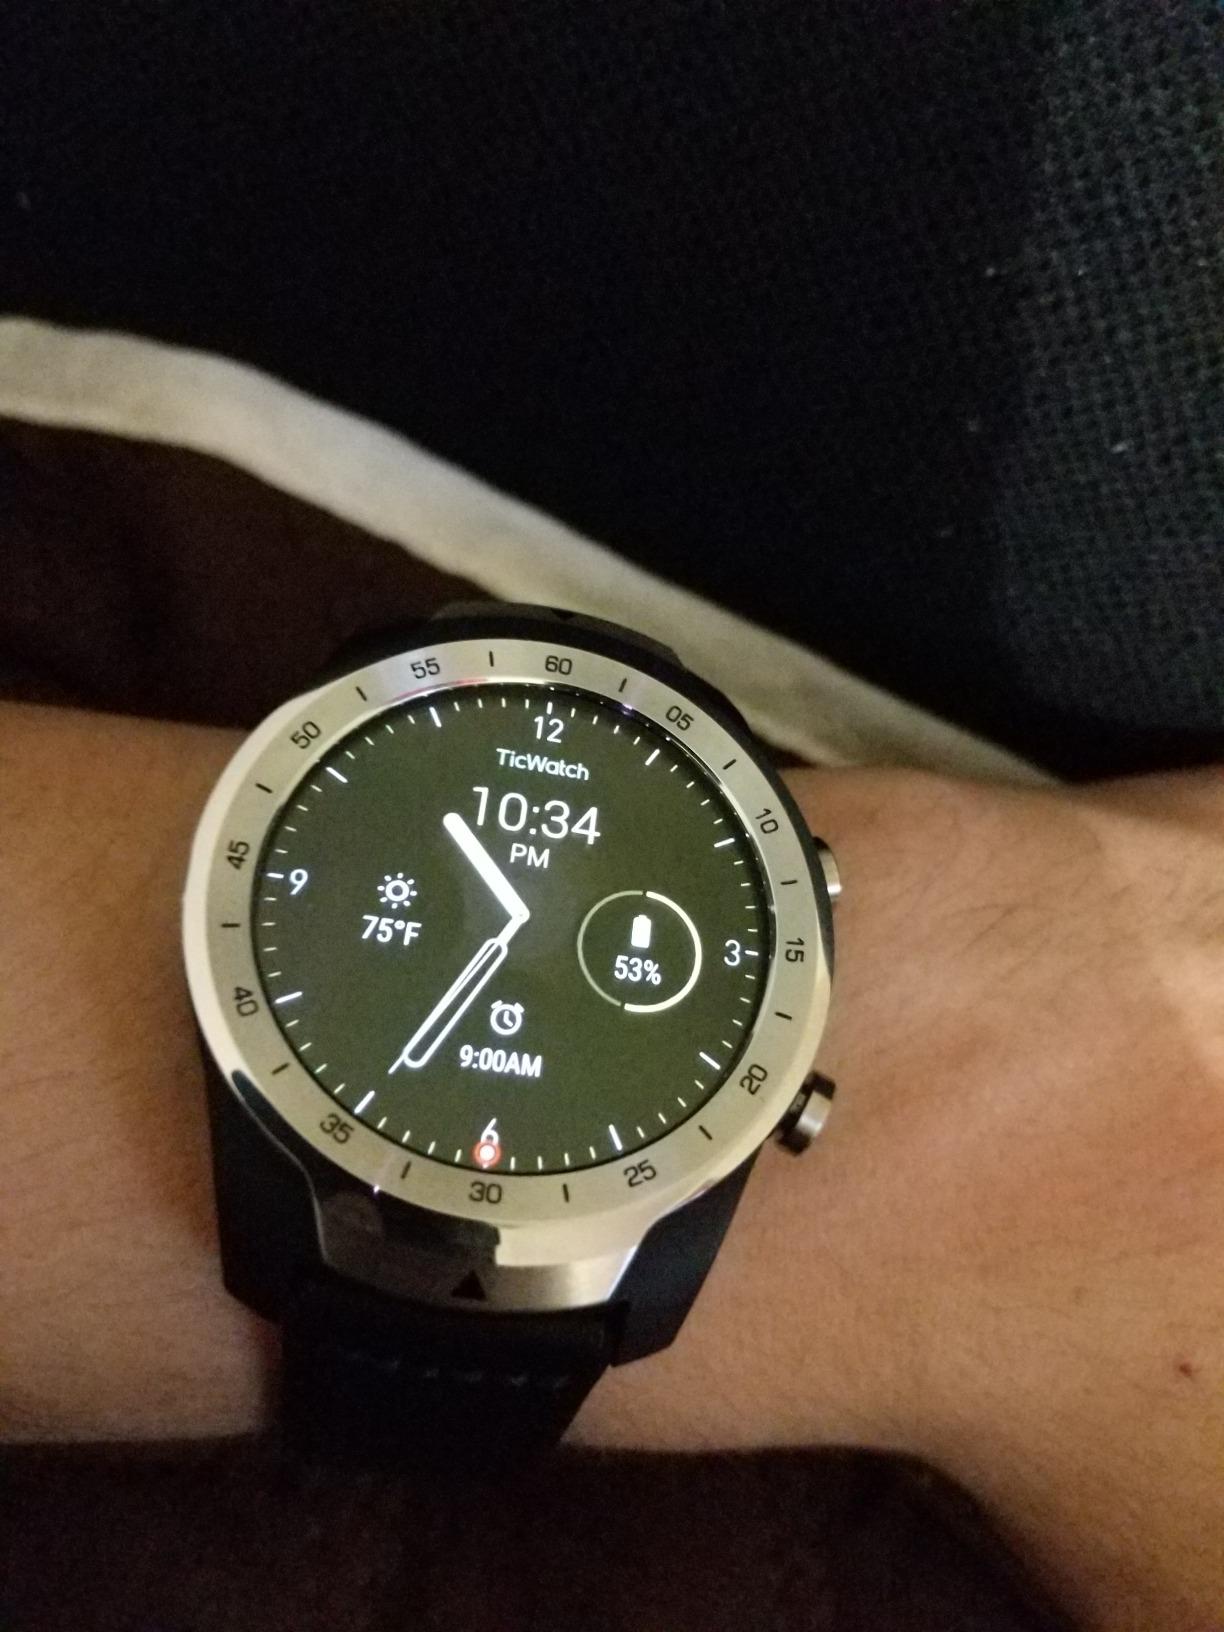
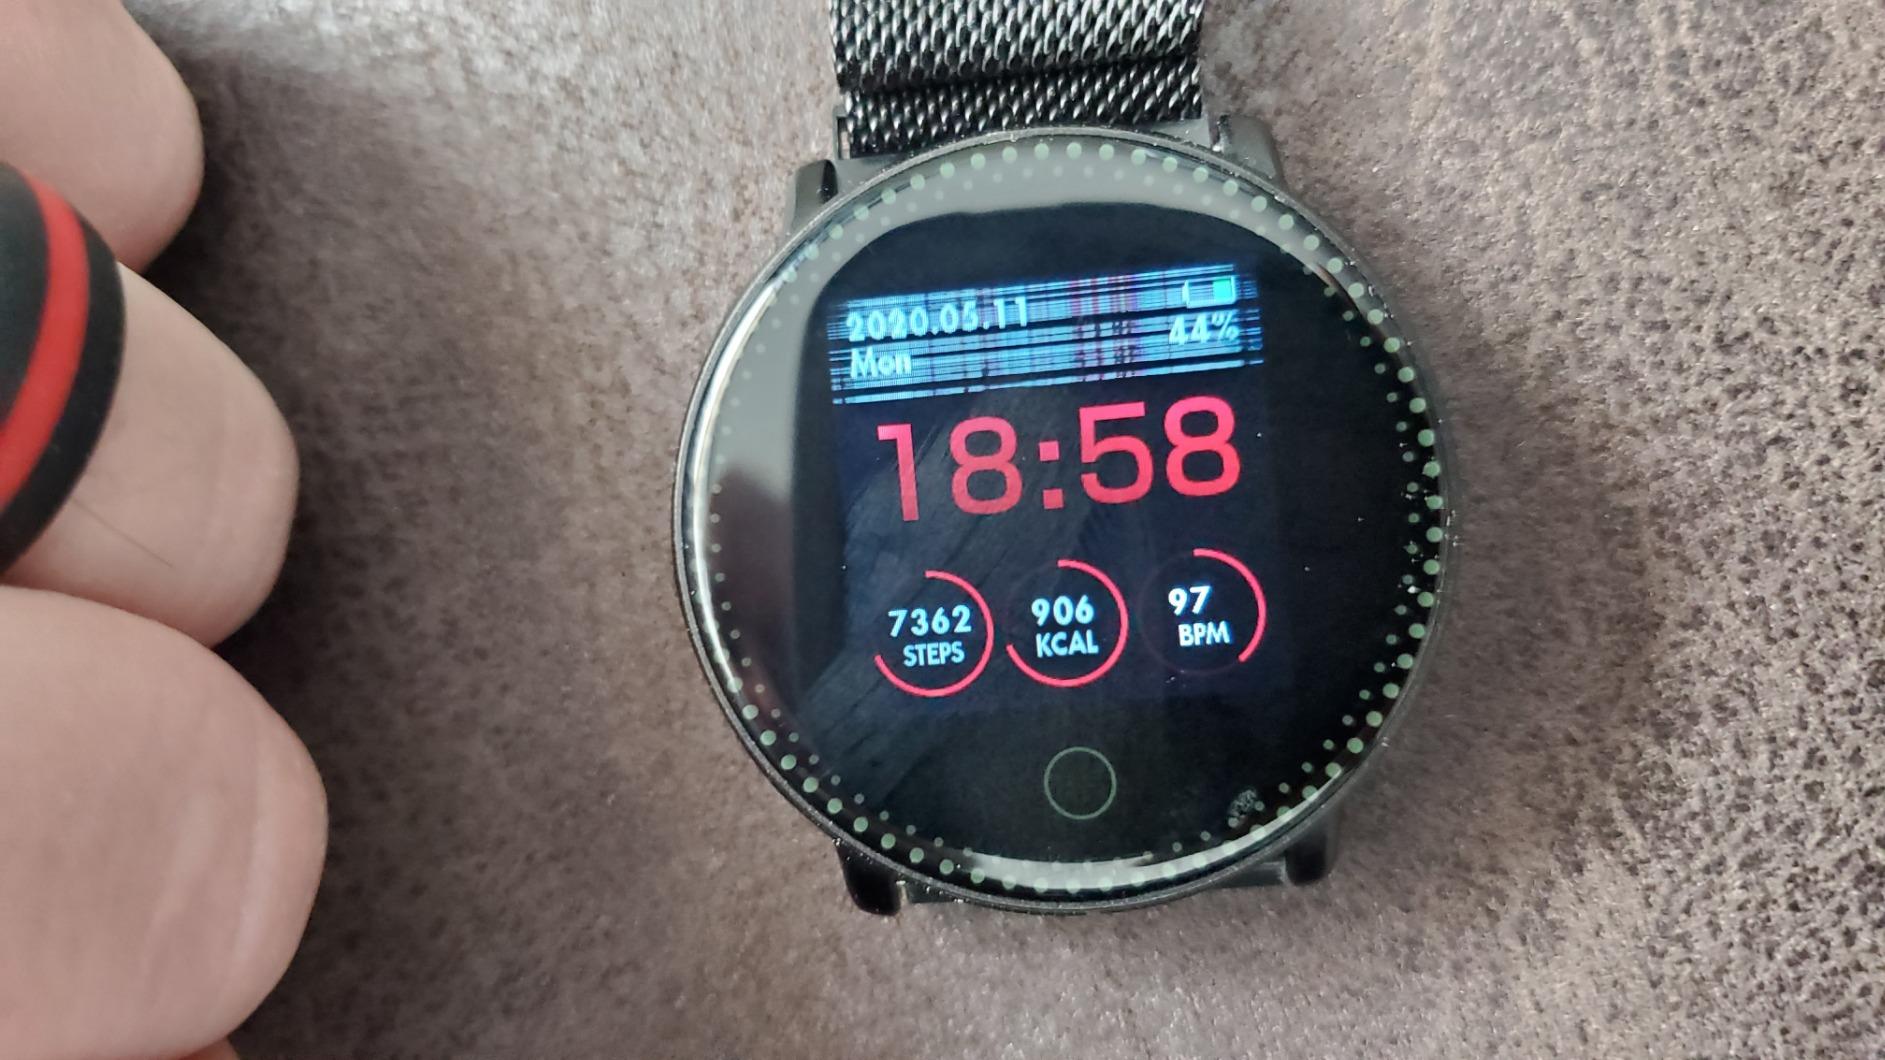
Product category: smartwatch
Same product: no